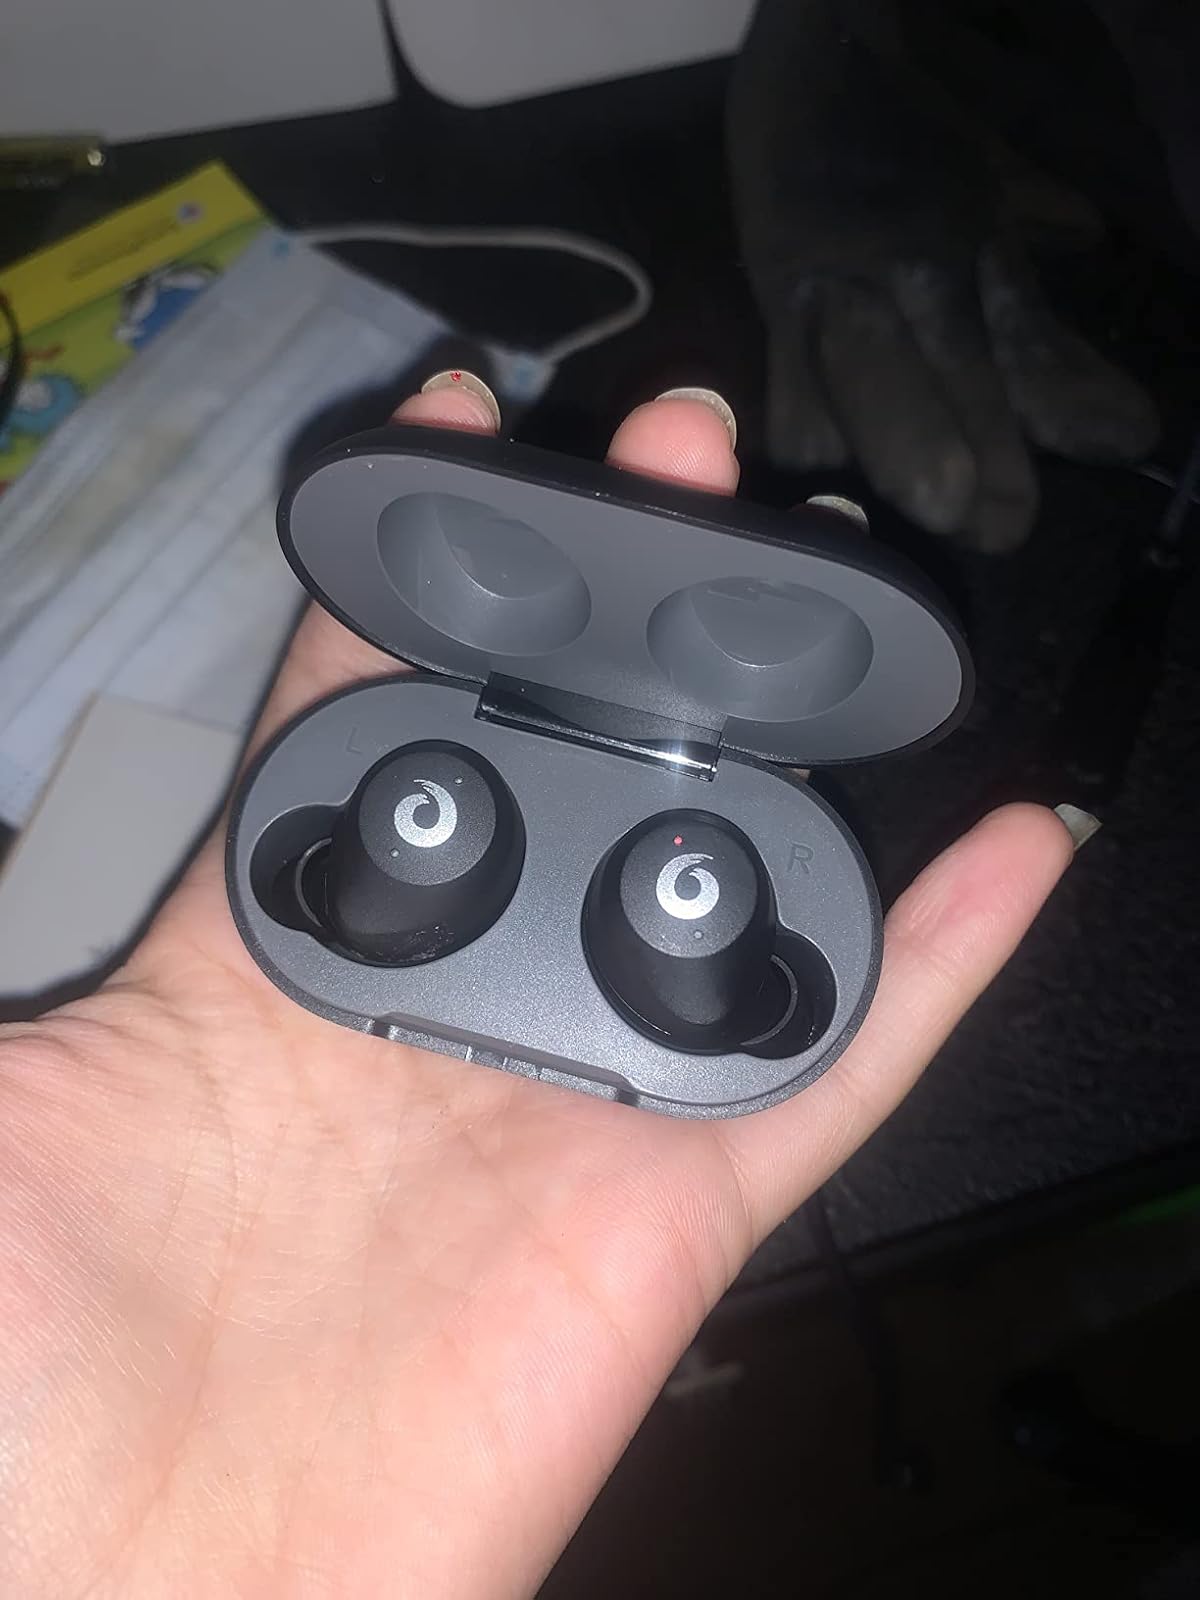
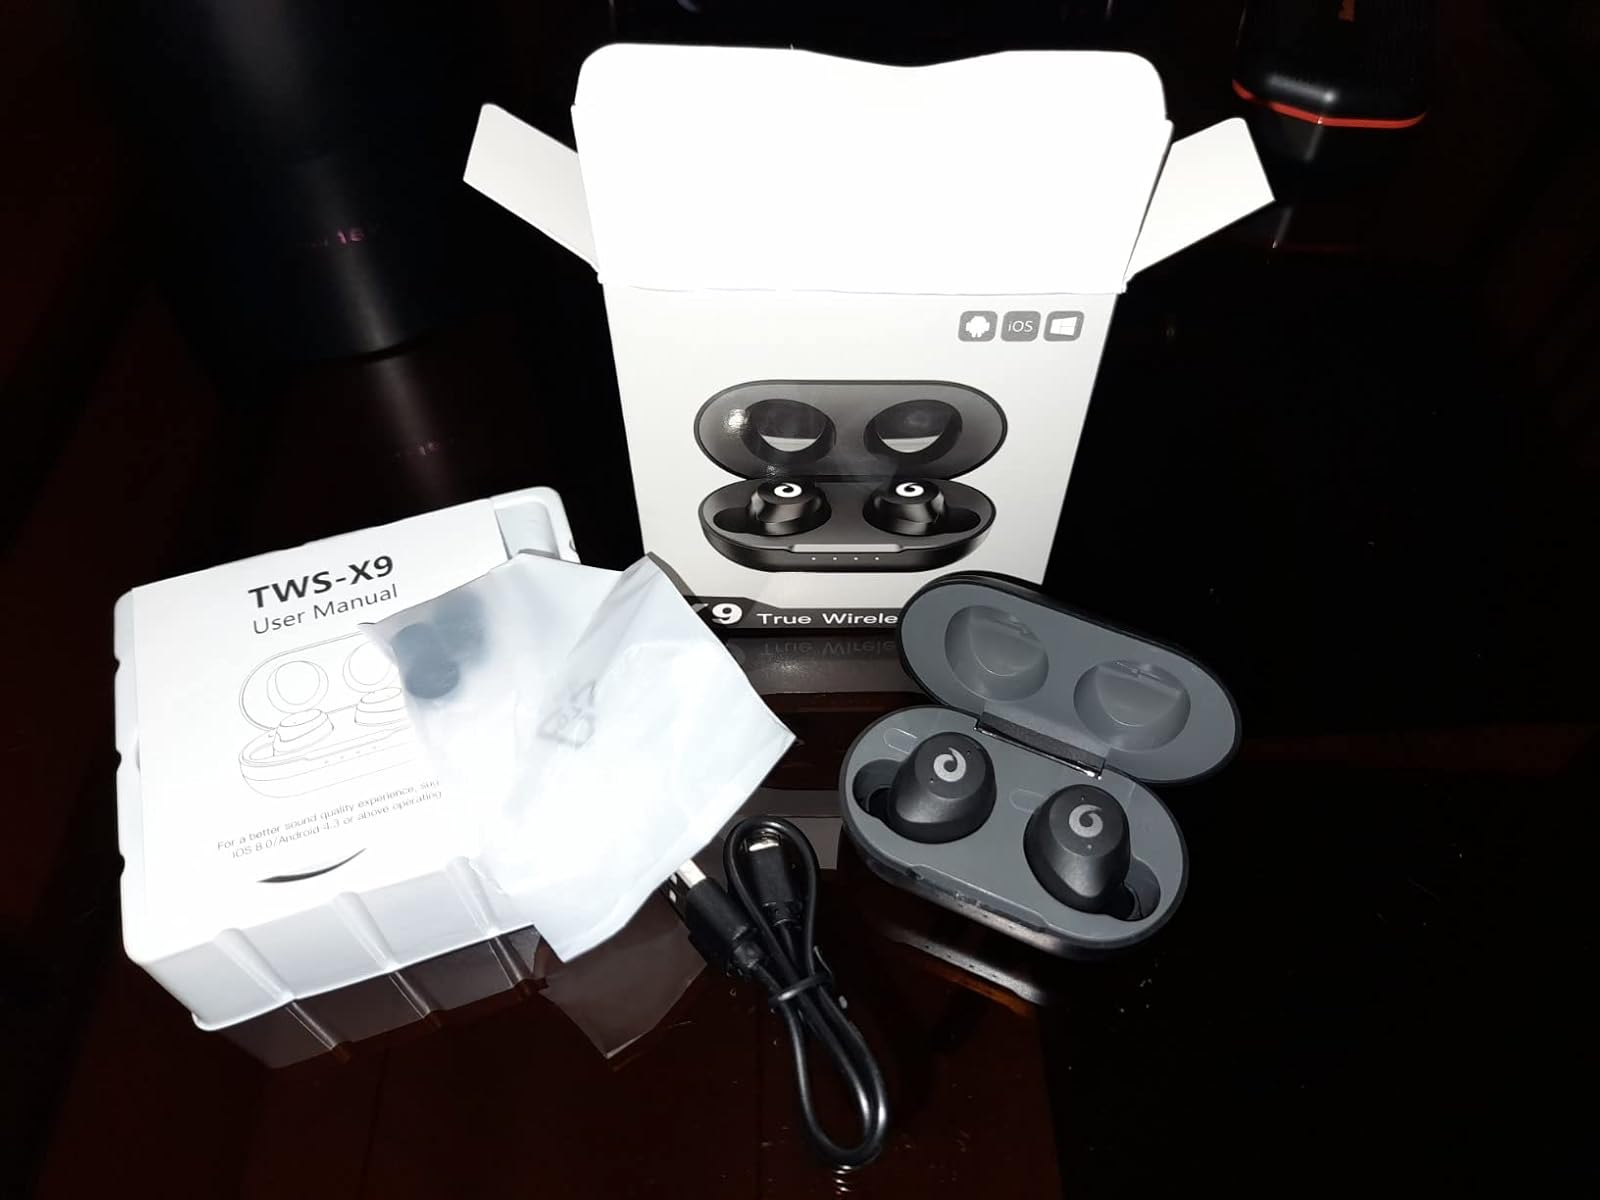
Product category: earbuds
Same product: yes